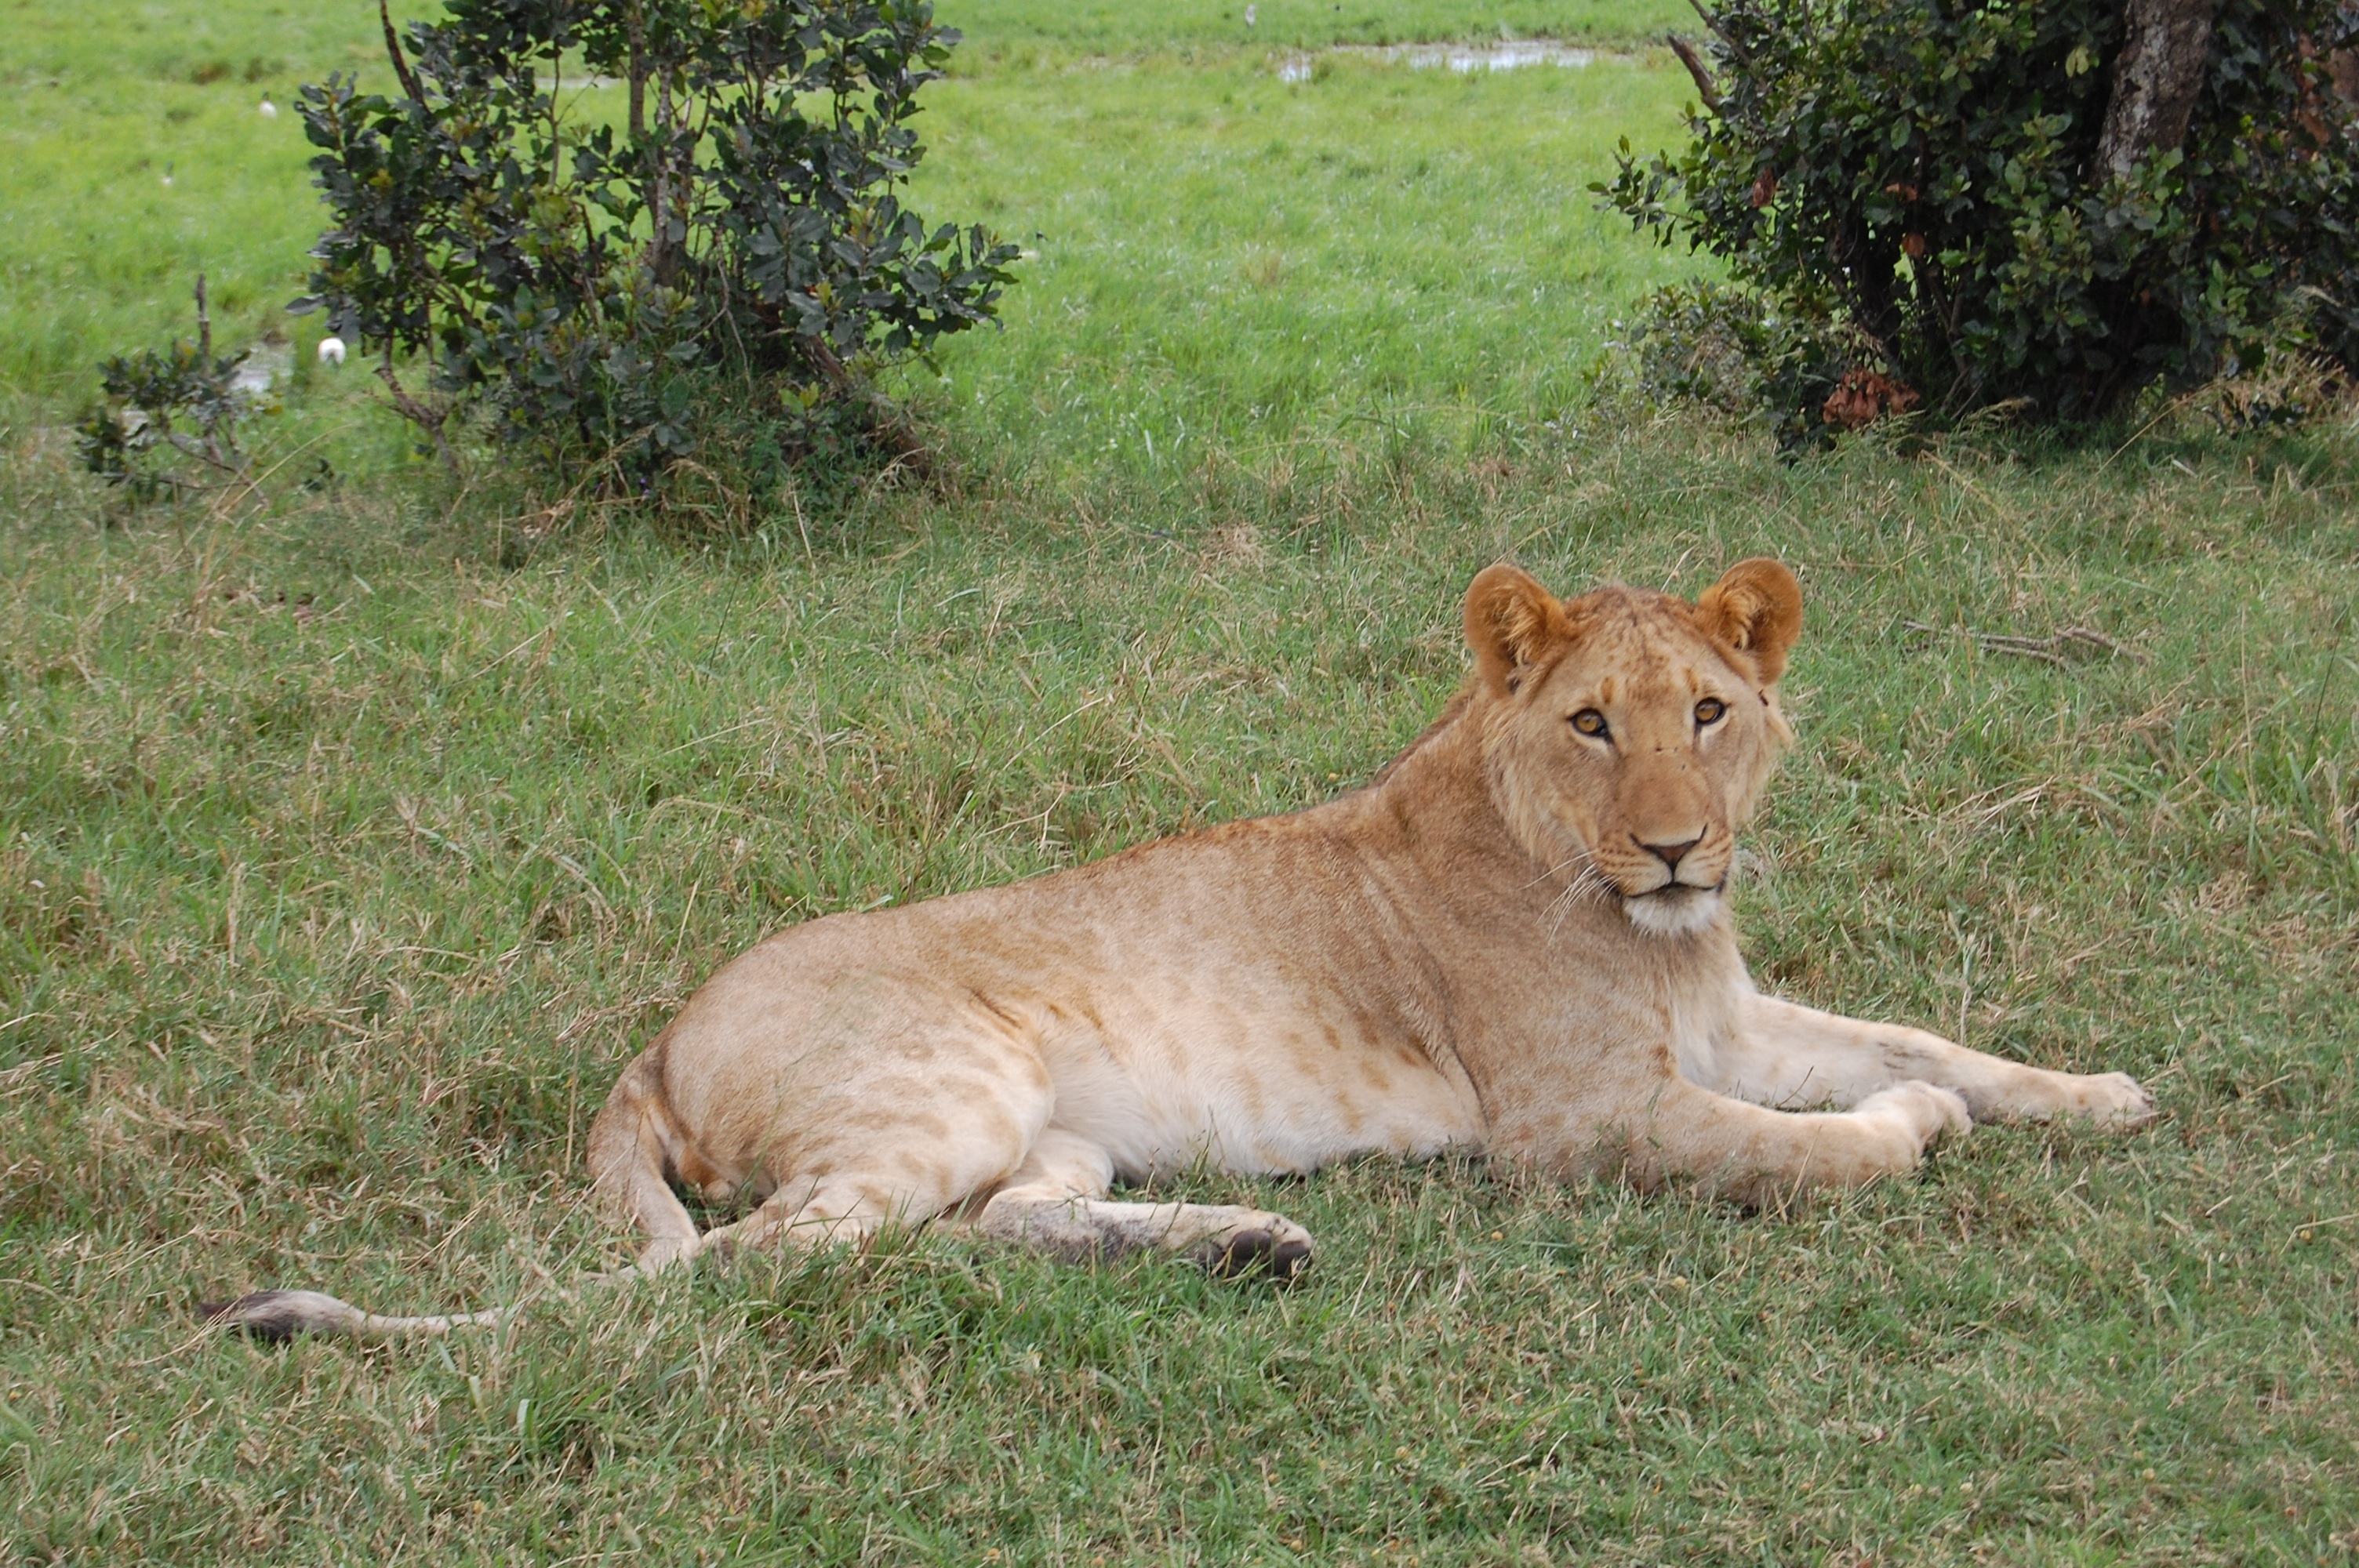
wildlife, zoo, africa, mammal, mane, fauna, savanna, lion, grassland, vertebrate, safari, big cats, cat like mammal, dog breed group, masai lion